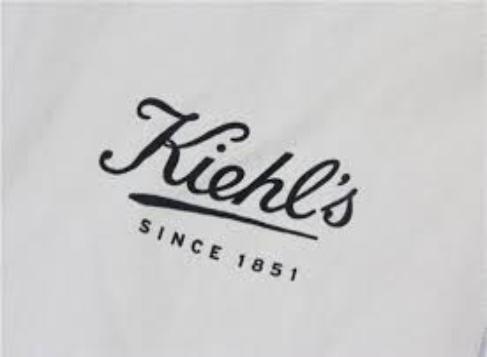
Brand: Kiehl's
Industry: Necessities